Qena Governorate

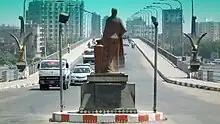
View of Qena from the Dendera bridge

According to population estimates from 2015 the majority of residents in the governorate lived in rural areas, with an urbanization rate of only 19.7%. Out of an estimated 3,045,504 people residing in the governorate, 2,445,051 people lived in rural areas as opposed to only 600,453 in urban areas.